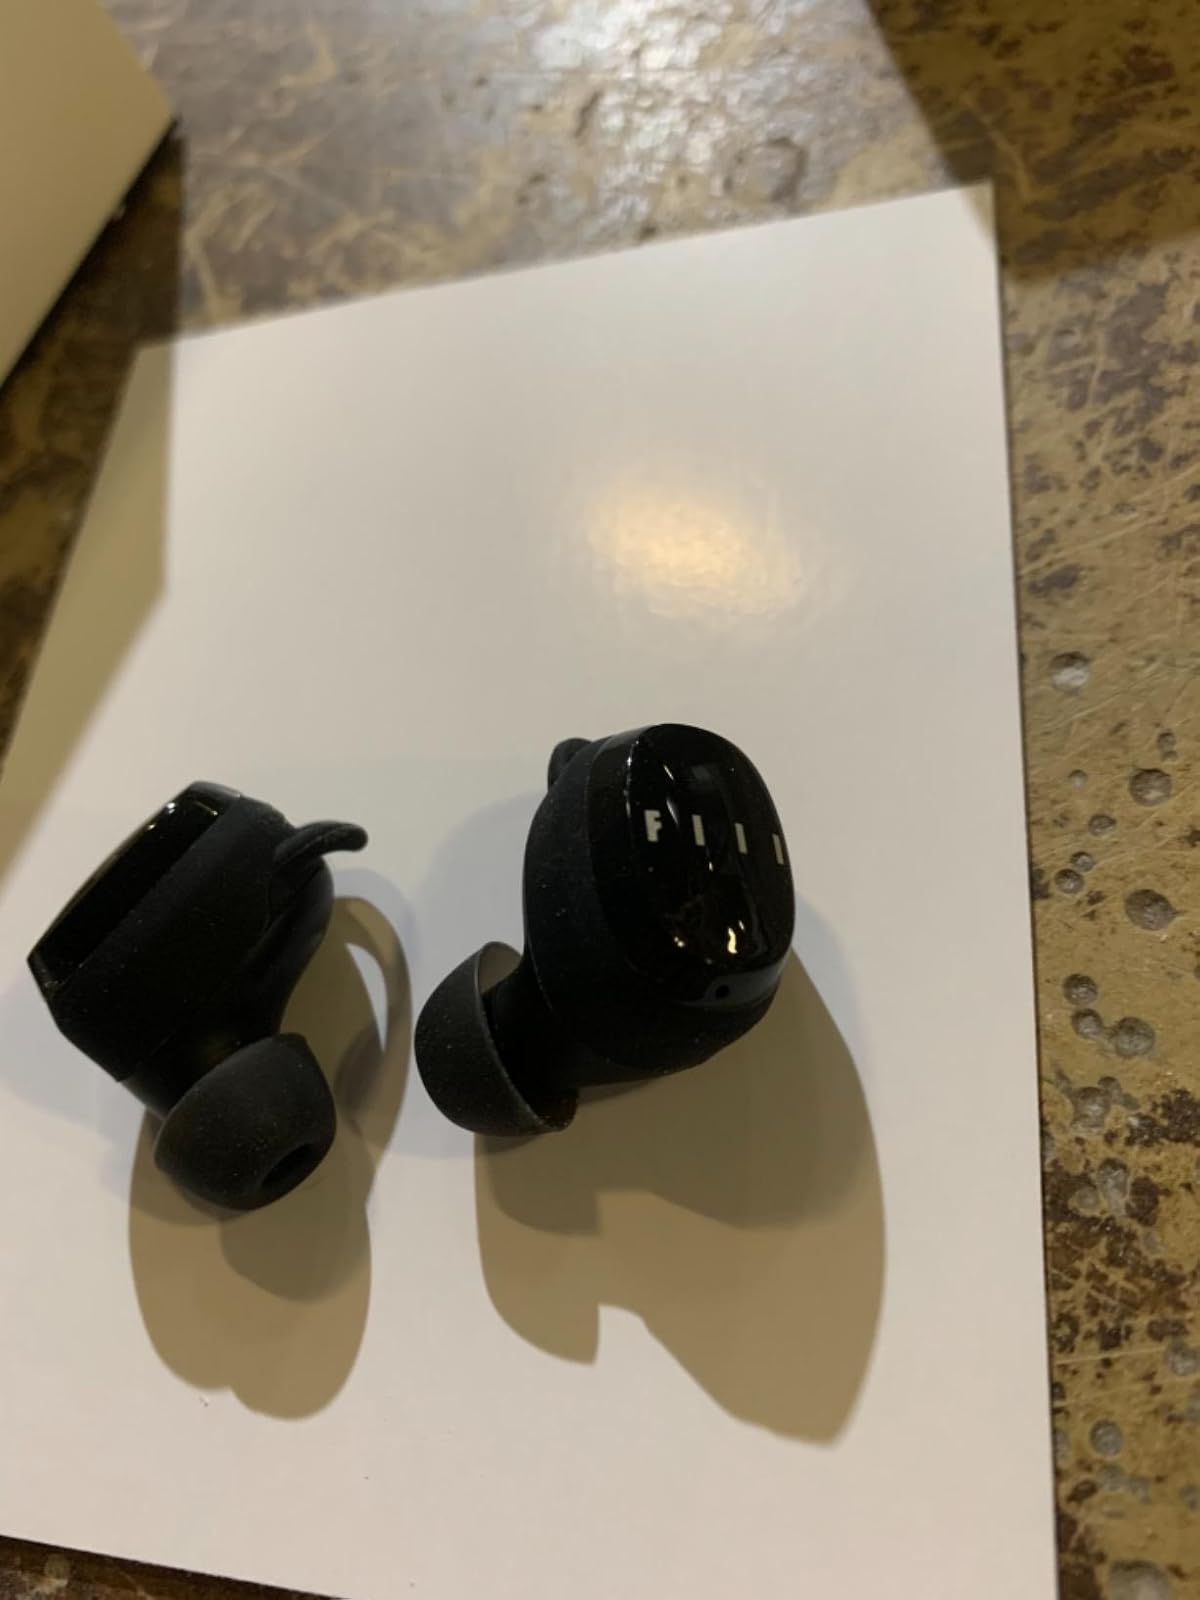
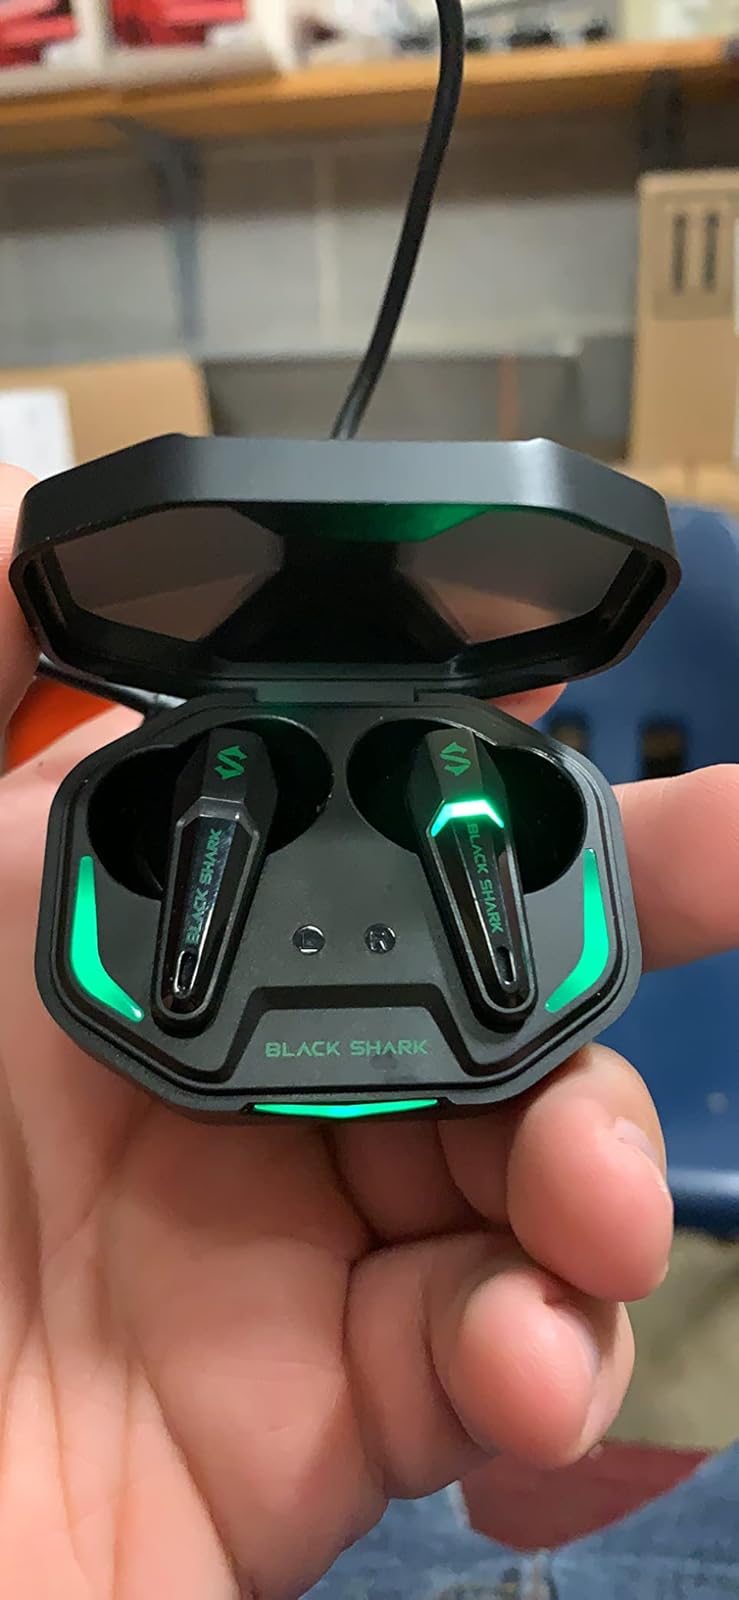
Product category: earbuds
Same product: no